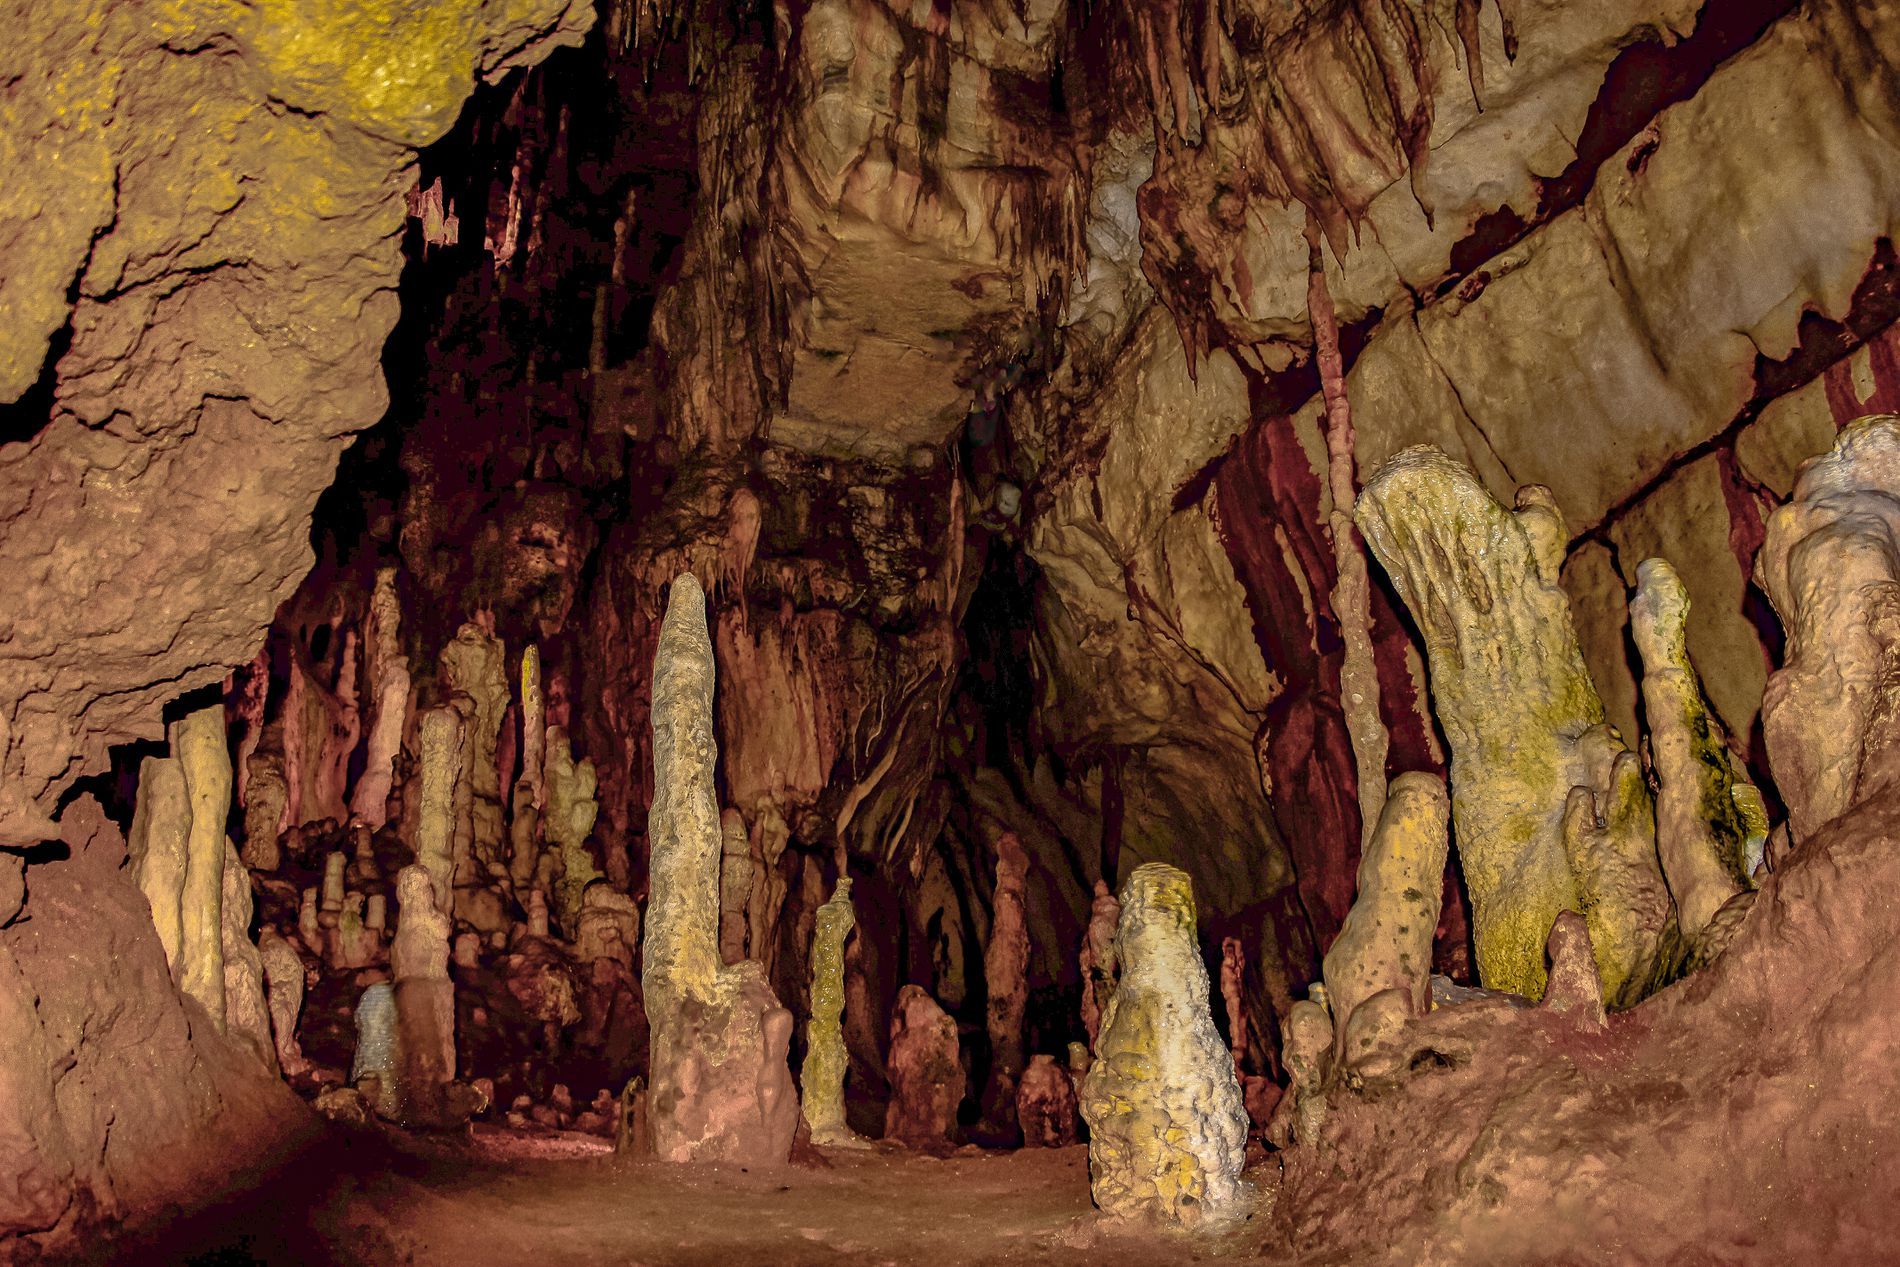
Mysterious Cave
The photo shows the inside of an old, quiet cave. The walls and floor are covered with carved stones, their shapes smoothed by time. Tall rock walls stand in the background, making the cave feel deep. Some long, carved rocks stand against the rough, natural stone around them.
The photo is taken at a medium level, focusing on a section of the cave to highlight its details. The color palette consists of earthy tones such as dark gray, brown, light brown, beige, and soft yellow. All colors blend naturally under low light. The cave feels mysterious and aged, its untouched appearance giving it a timeless, natural beauty.
Labels: Cave, Nature, Outdoors, Animal, Bird, Coast, Cove, Sea, Shoreline, Water
Camera: Canon Canon EOS 1100D
Lens: EF-S18-55mm f/3.5-5.6 III, Canon EF-S 18-55mm f/3.5-5.6 III
Aperture: F4
Exposure: 1/60 sec
ISO: 800
Focal length: 18.0 mm